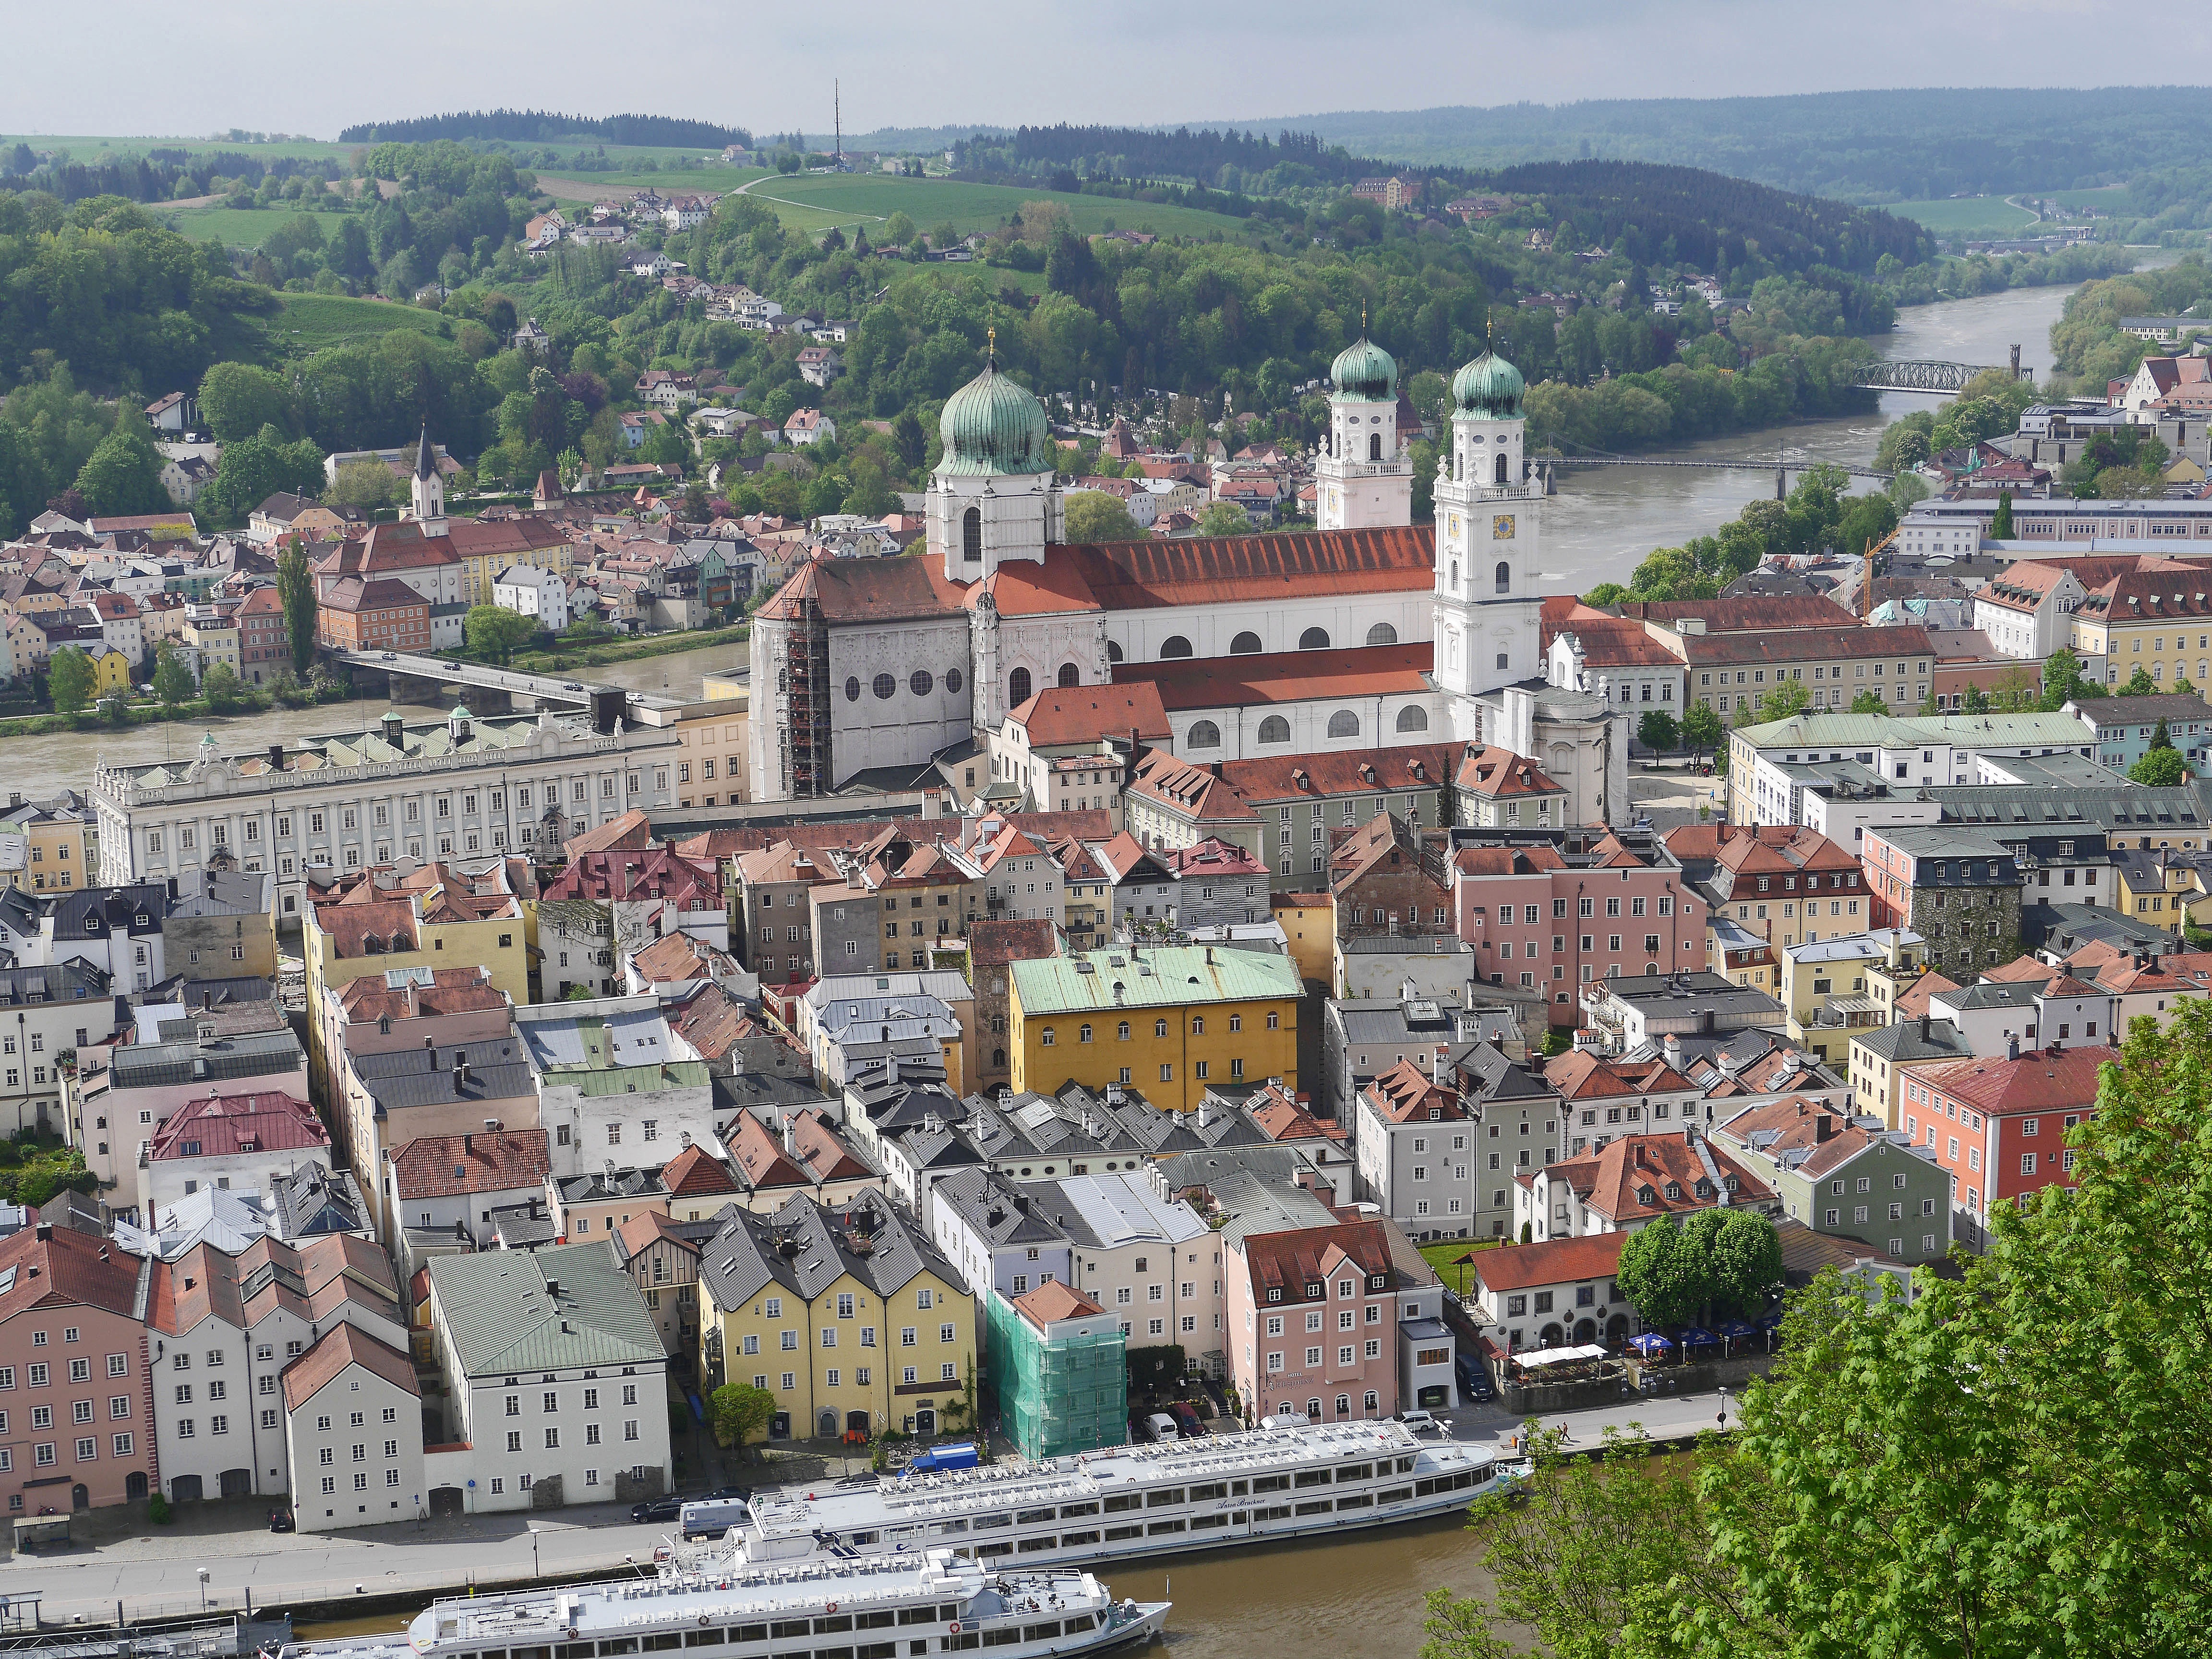
photography, town, city, river, cityscape, panorama, village, landmark, colorful, place of worship, places of interest, old town, headland, danube, monastery, germany, bavaria, dom, historically, inn, confluence, neighbourhood, eng, bird's eye view, historic old town, aerial photography, onion dome, unesco world heritage site, cruise ships, passau, veste oberhaus, historic site, residential area, passenger ships, hotel ships, geographical feature, human settlement